Škoda Felicia Kit Car

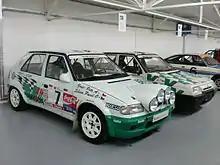
Škoda Felicia Kit Car 1500 (1994) in Škoda Auto Museum

Škoda Felicia Kit Car was the successor to successful racing version of the Škoda Felicia. Its engine was based on serial engine with improved suction and new exhaust and with different cylinders and bigger stroke. The only disadvantage was two valve technology, so Škoda Motorsport asked the FIA for change in regulations so they could improve their engines. They succeeded and were able to build more powerful engines.